Taphonomy

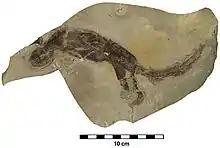
Soft-bodied preservation of a lizard, Parachute Creek Member, Green River Formation, Utah. Most of the skeleton decalcified.

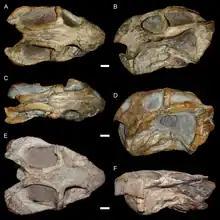
Skulls of "Diictodon" undistorted (top), compressed in a lateral axis (middle) and compressed on a dorsal-ventral axis (bottom)

The taphonomic pathways involved in relatively inert substances such as calcite (and to a lesser extent bone) are relatively obvious, as such body parts are stable and change little through time. However, the preservation of "soft tissue" is more interesting, as it requires more peculiar conditions. While usually only biomineralised material survives fossilisation, the preservation of soft tissue is not as rare as sometimes thought.